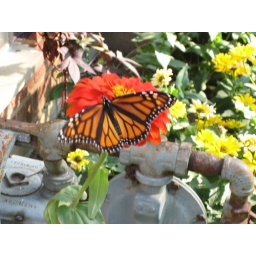
Monarch butterfly in our flower garden